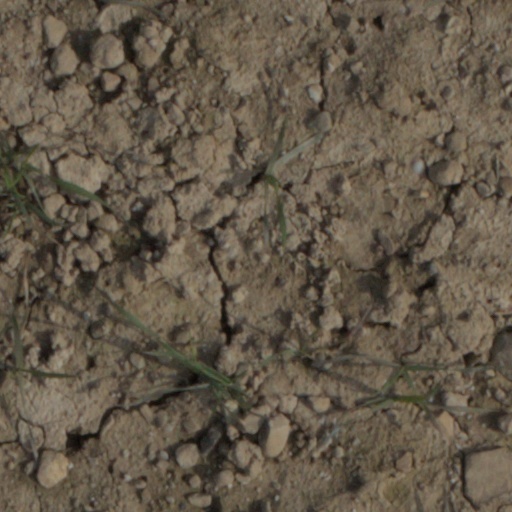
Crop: wheat